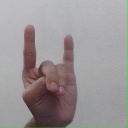
अक्षर: श